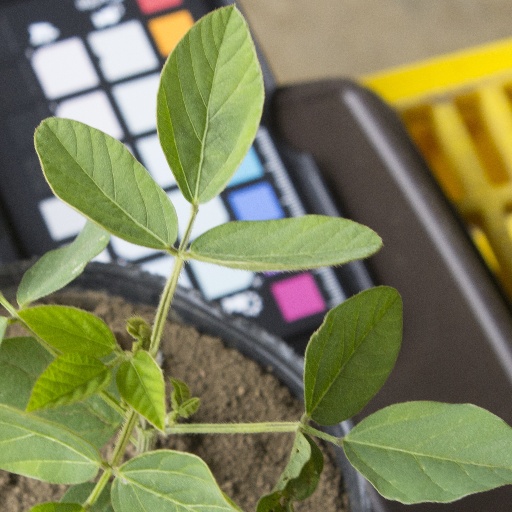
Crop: soybean